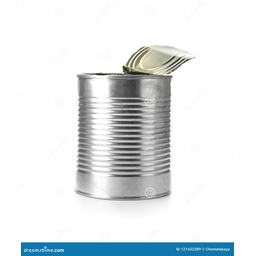
Label: metal